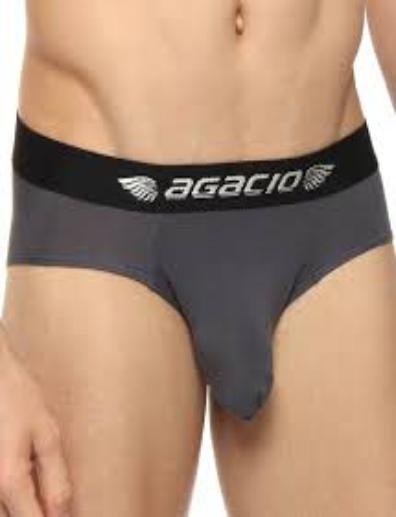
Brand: Agacio
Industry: Clothes